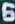
Number: 6